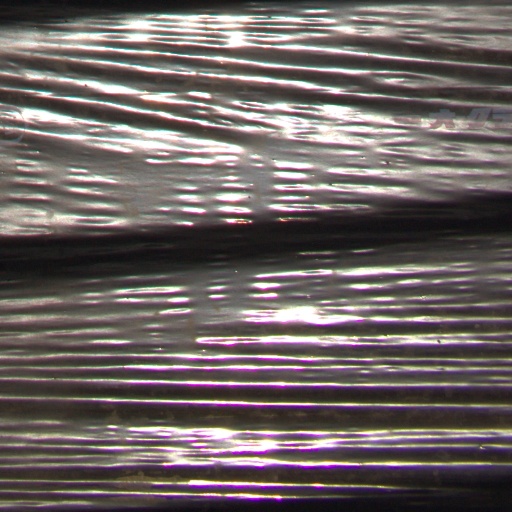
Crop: Jerusalem artichoke